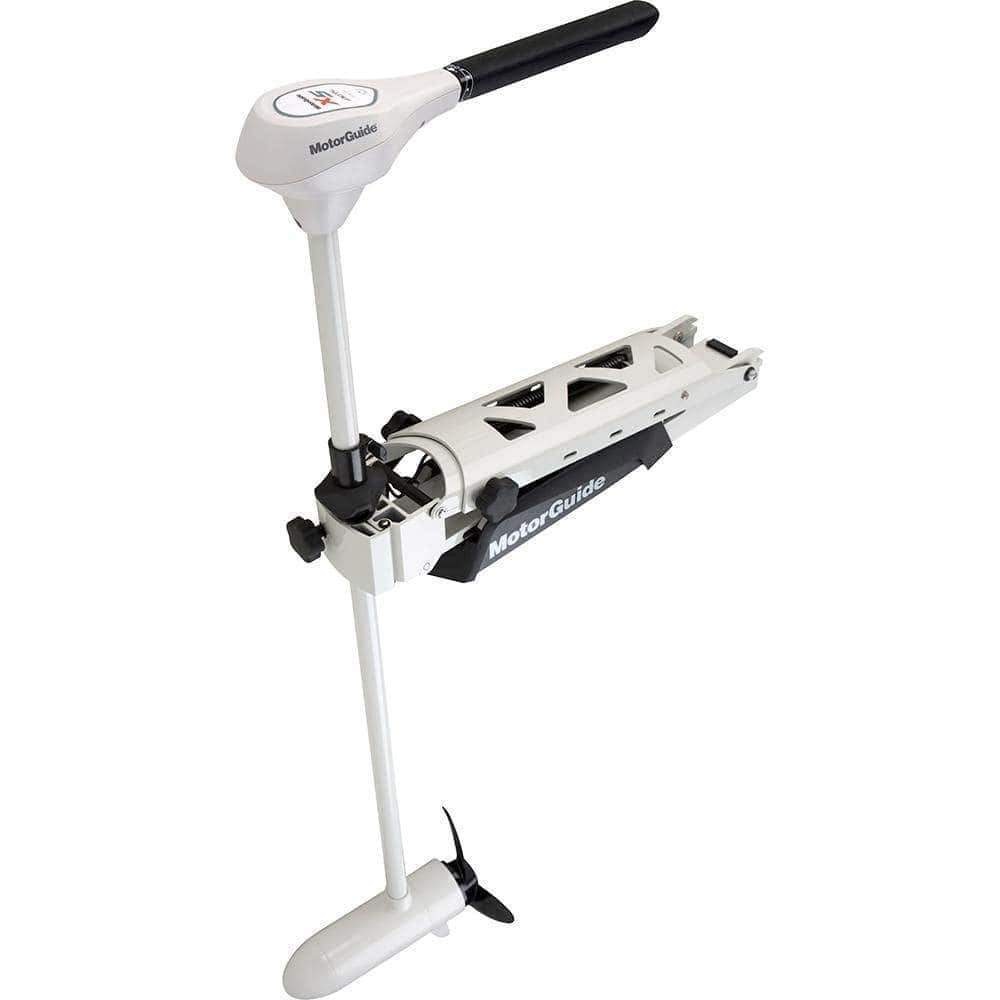
Motorguide X5 80 SW Hand Control Bow Mount 50 24v Dig #941400040
Motorguide 941400040 Trolling Motors X5-80SW Salt Water Digital Hand Control Bow Mount Trolling Motor - 80lbs-50"-24V Pro anglers rely on MotorGuide for innovation that puts them in the winner’s circle. The new X5 cable-steer motor, our most advanced tournament-caliber motor, is engineered to deliver precise control, quiet operation, and rugged durability. X5 Saltwater, Hand-Operated models share the following specifications: Composite Shaft Material Dual Cable Steering 3-Blade Machete Propeller Digital Variable Speed Control Digital Power Management Digital Power Management extends battery life up to five times. Digital technology features durable cooler-running power electronics that are 50% more efficient. They also capture and store energy that is typically lost as heat. This improved efficiency means longer run time and fewer battery charges. All New Mount The X5 mounting bracket is built tough with extruded aircraft-grade aluminum. The wide mount is stable and features a snap-back breakaway mechanism for added protection. And durable, tight fitting composite bushings in key wear points ensure quiet performance and long life. Tournament Tough Shaft The oversized stainless steel outer column is strong and corrosion-resistant. For additional impact protection, the inner column is made of a premium composite. Lifetime guarantee against breaking Precision bearings and locking collar eliminate shaft clicking Additional Features: Quick-view LED directional indicator Oversized stainless steel outer shaft 2-blade weedless propeller Rigid aircraft-grade aluminum mounting bracket Wide mount with snap-back breakaway mechanism Ultra secure and easy to use mount door WARNING: This product can expose you to chemicals which are known to the State of California to cause cancer, birth defects or other reproductive harm. For more information go to P65Warnings.ca.gov . Normalized SKU: 941400040 UPC Code: 022697009197
Brand: MotorGuide
Category: Sporting Goods > Outdoor Recreation > Boating & Water Sports > Boating & Rafting > Kayak Accessories > Kayak Sails